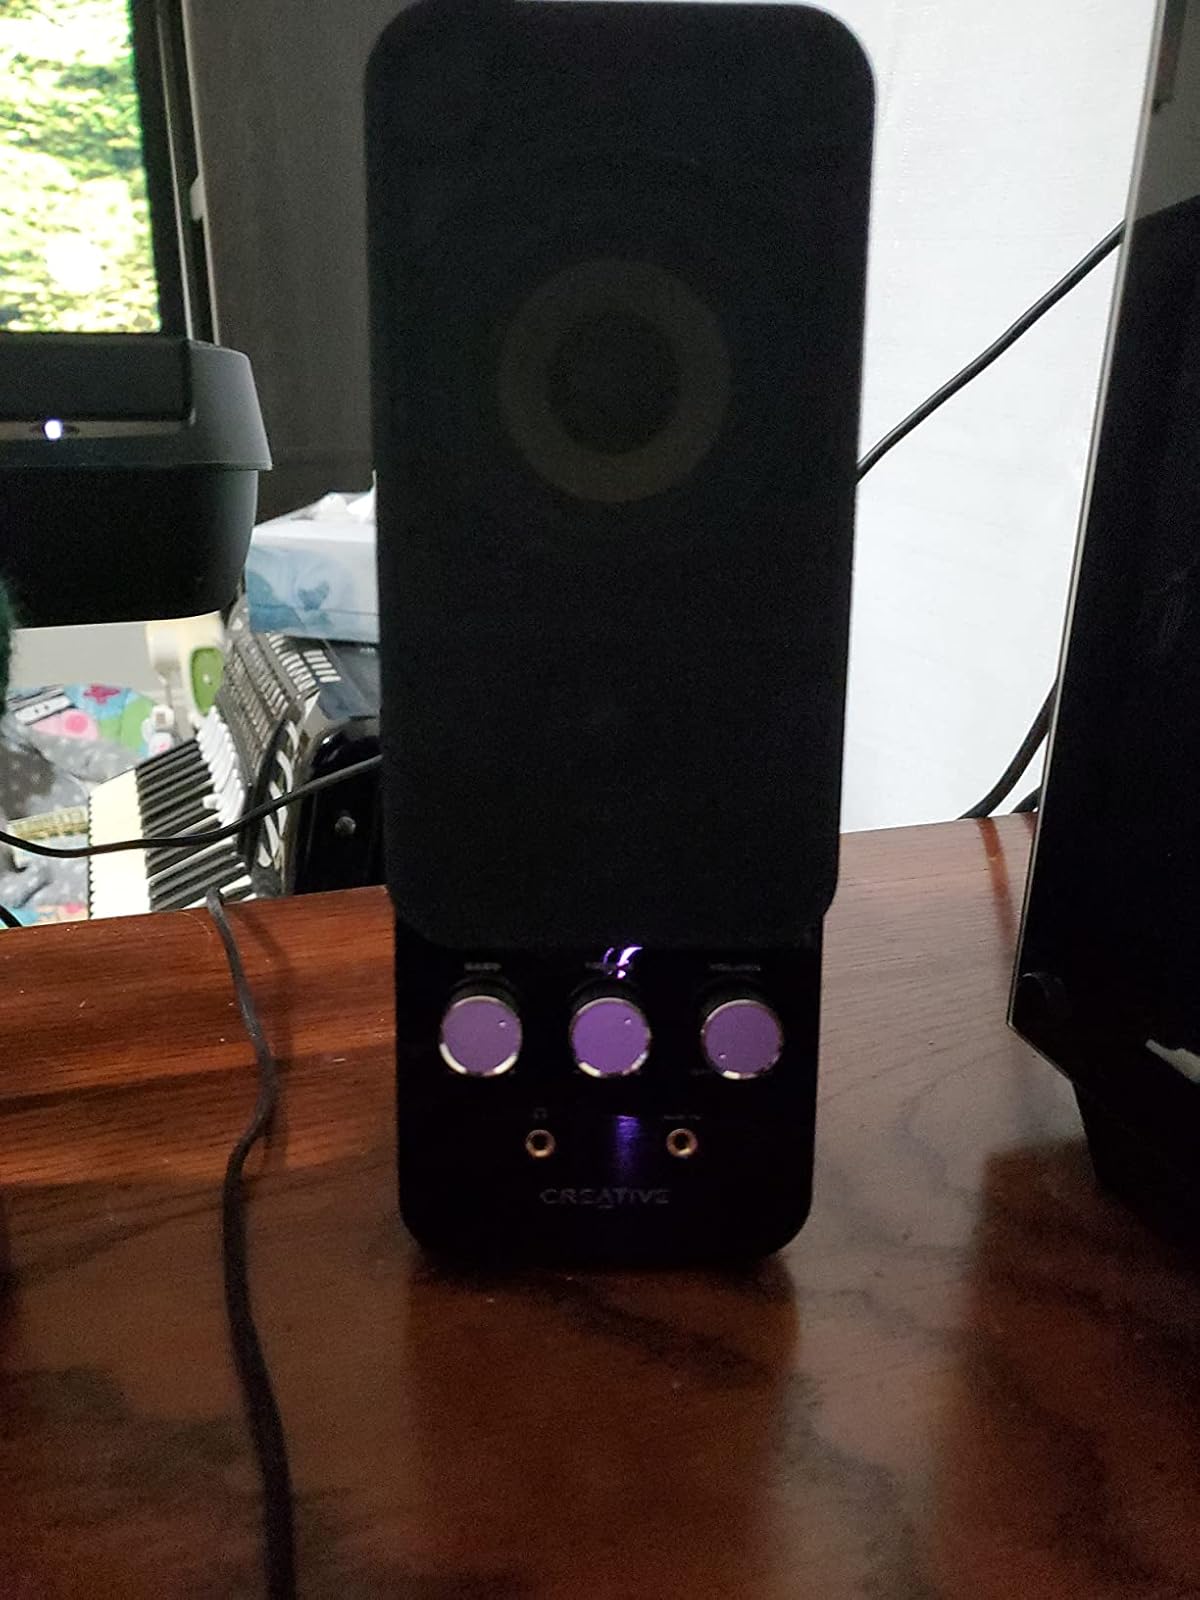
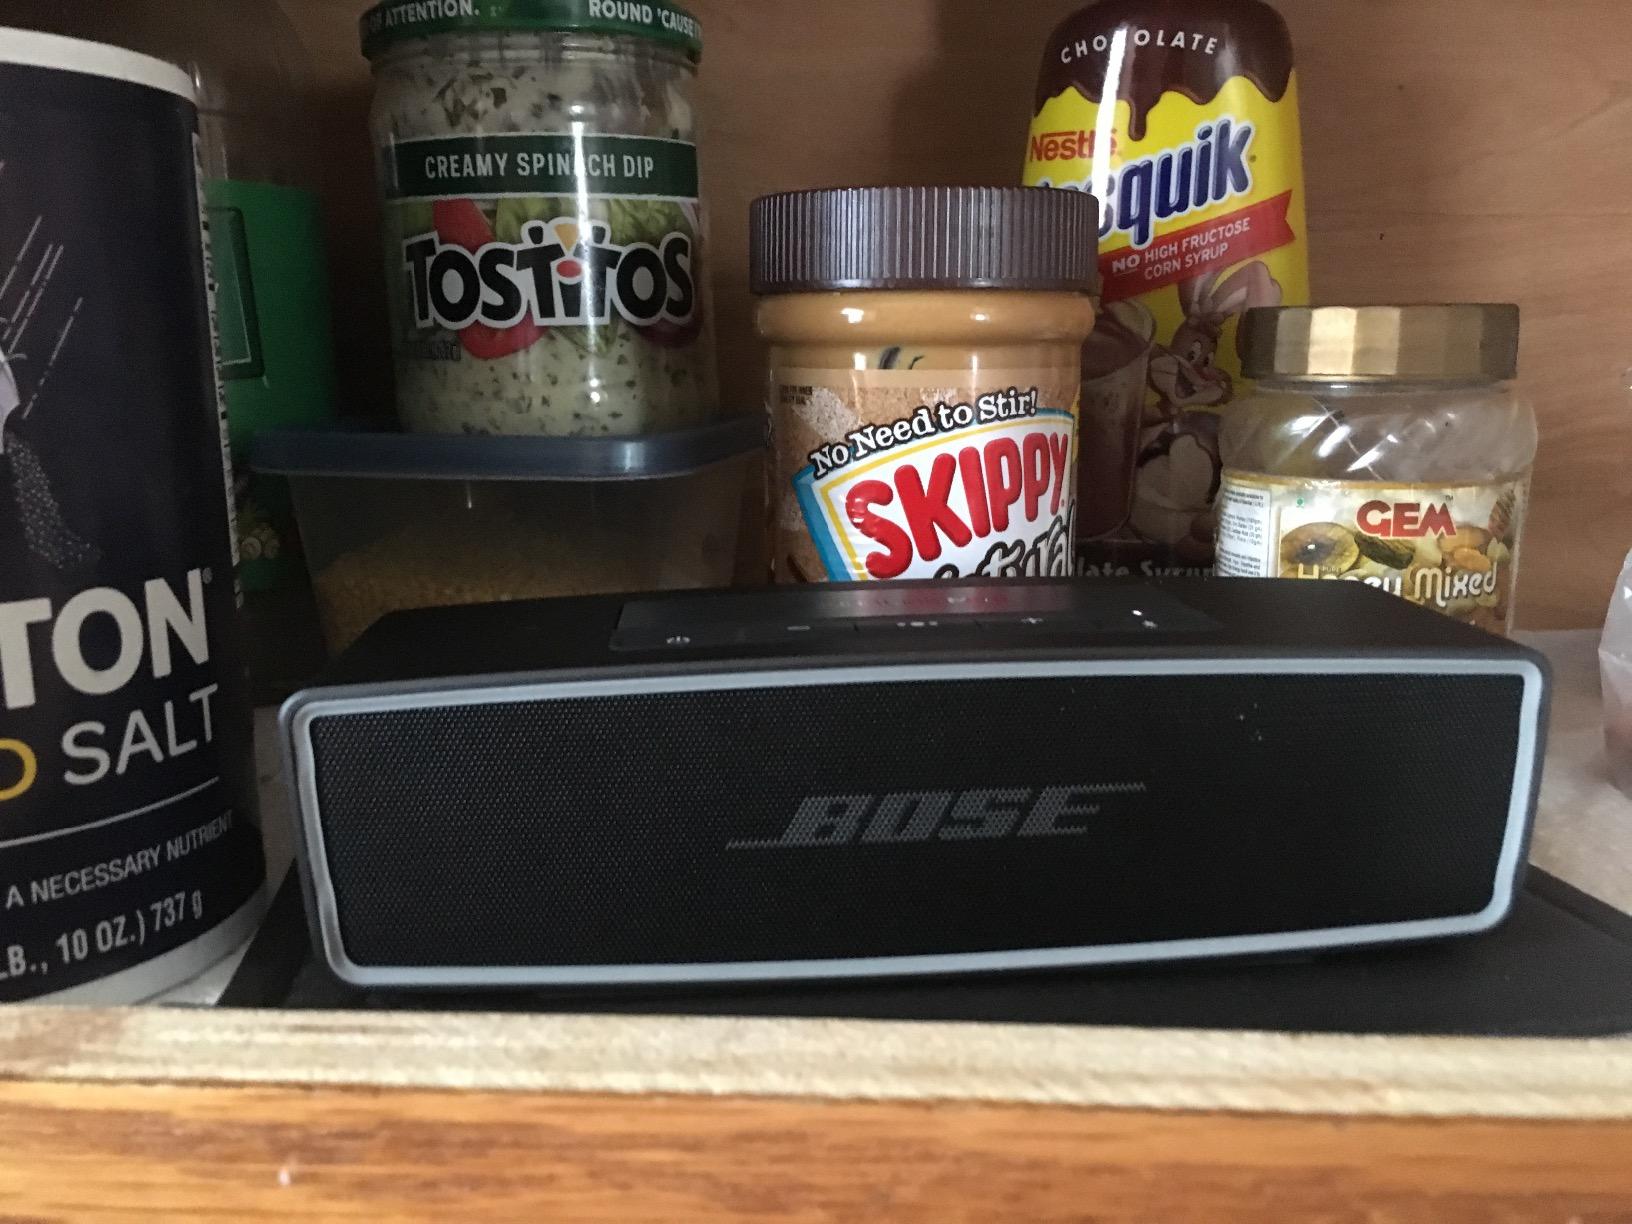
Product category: speaker
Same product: no